Tomáš Hudeček

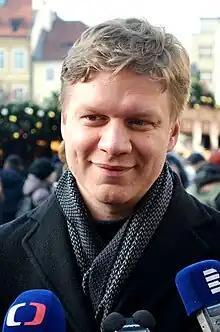
Tomáš Hudeček (2013)

Tomáš Hudeček (born 10 May 1979 in Olomouc) is a Czech university (assoc.) professor and former politician. He is currently the head of the Department of Public Administration and Regional Studies at the Masaryk Institute of Advanced Studies of the Czech Technical University in Prague, a former local (non-party) politician and the Mayor of the Capital City of Prague. He is married with three sons and resides in Prague and Ostrava, alternatively.